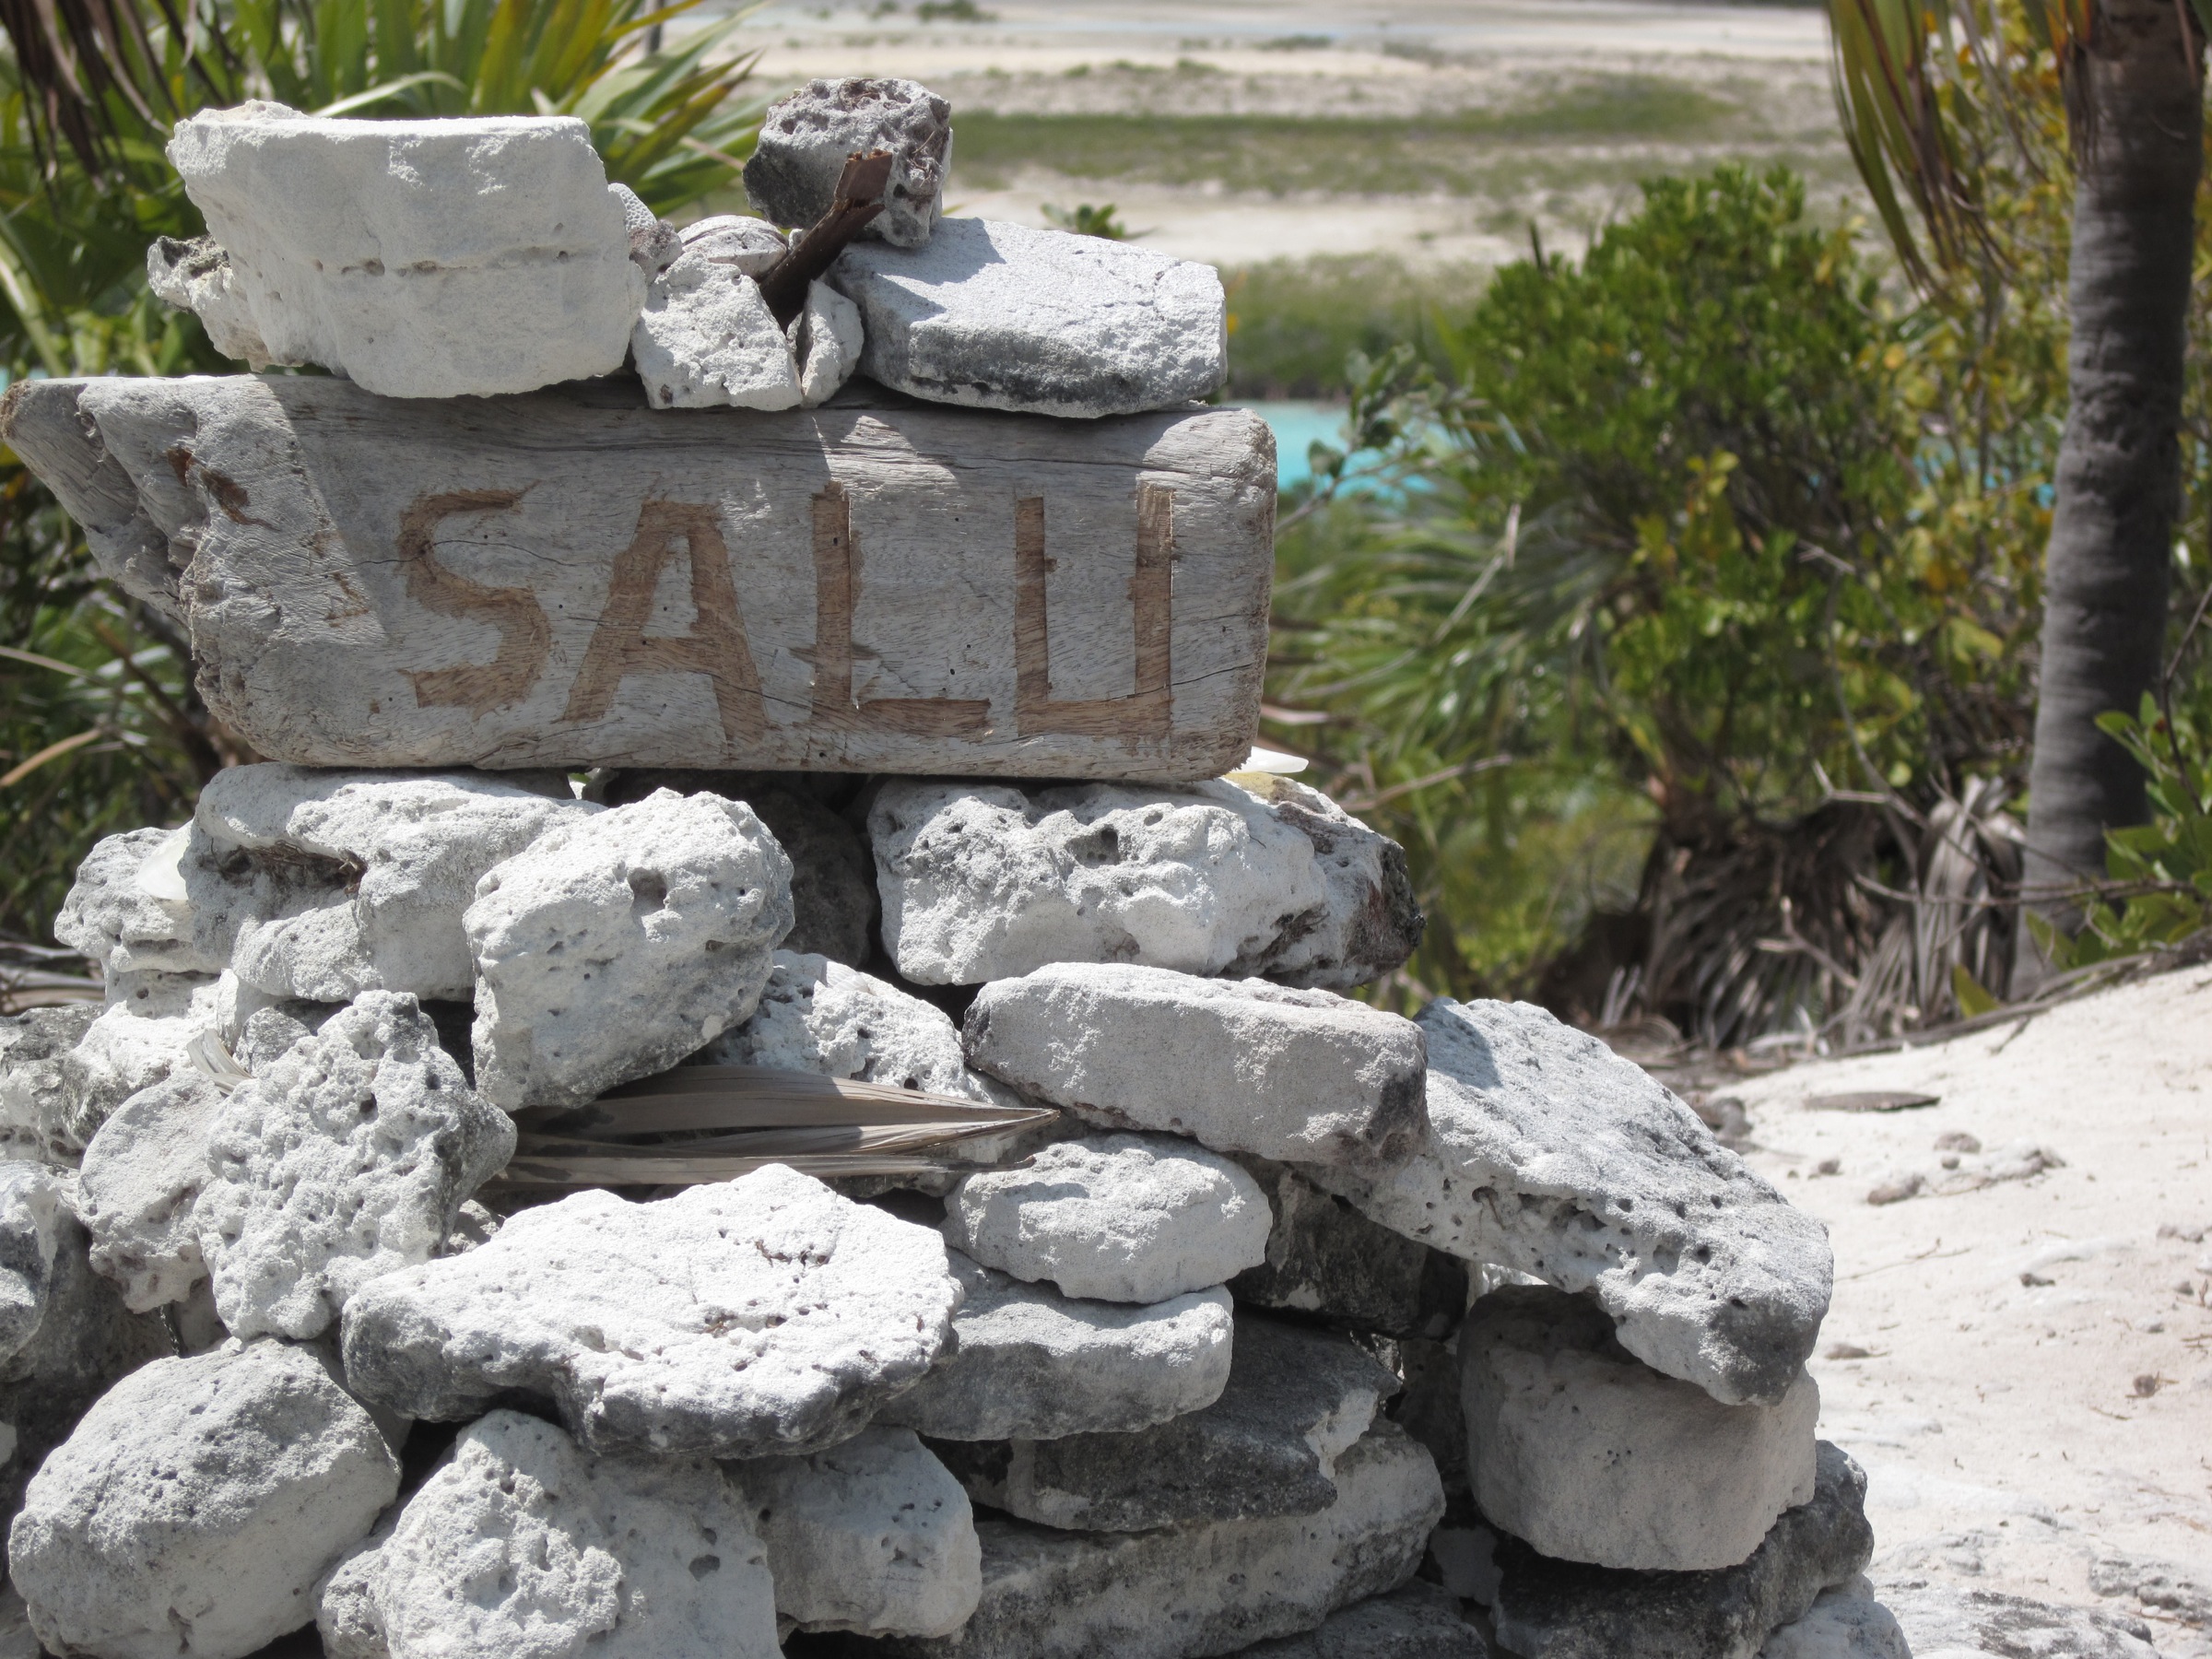
rock, wall, stone wall, material, bahamas, boulder, water feature